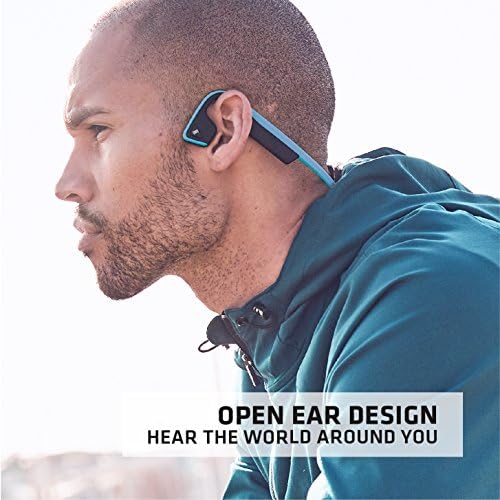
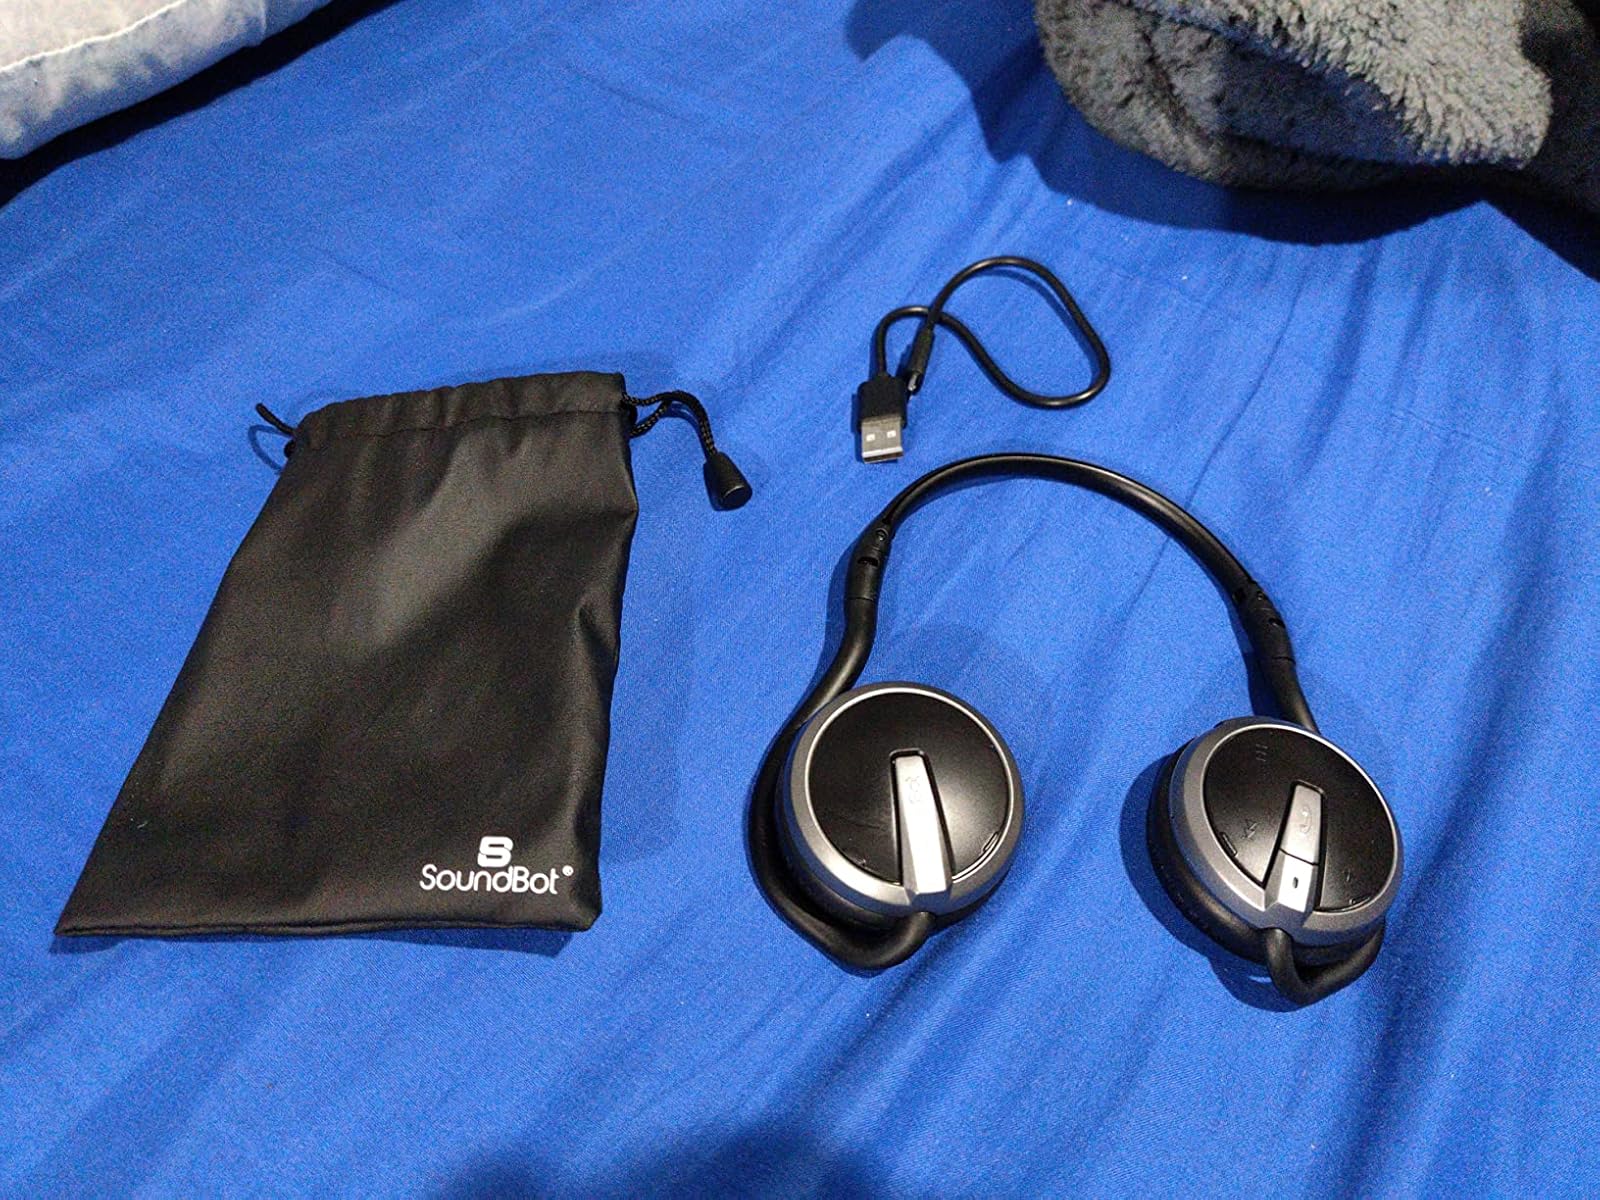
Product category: headphones
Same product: no